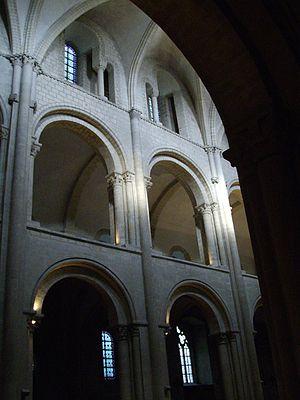
nef de l'église Saint-Étienne de l'ancienne abbaye aux Hommes de Caen (Calvados, Basse-Normandie).
L'architecture romane est le premier grand style créé au Moyen Âge en Europe après le déclin de la civilisation gréco-romaine. Son développement est pleinement établi vers 1060 mais les premiers signes de mutation sont différents suivant les régions et il n'y a pas de consensus sur une date des débuts qui vont du VIᵉ au XIᵉ siècle. L'architecture gothique est le style qui lui succède progressivement à partir du XIIe siècle.Le dynamisme monastique, de profondes aspirations religieuses et morales, la spiritualité des routes de pèlerinages dans une Europe rendue à la paix président à la naissance de l'art roman et contribuent à en faire un style vraiment neuf et doué d'une profonde originalité. La volonté de libérer l'Église de la tutelle de pouvoirs séculiers, les croisades, la reconquête chrétienne en Espagne avec l'effondrement du califat de Cordoue, la disparition du mécénat royal ou princier font de l'art roman l'art de toute la chrétienté médiévale.
L'église Saint-Étienne de Caen ou abbatiale Saint-Étienne de Caen est un lieu de culte catholique situé à Caen en Normandie. Construite à partir du XIᵉ siècle par Guillaume le Conquérant comme abbatiale de l'abbaye aux Hommes, ou abbaye Saint-Étienne, elle est devenue église paroissiale après la Révolution française. Elle ne doit pas être confondue avec l'église Saint-Étienne-le-Vieux située à proximité.